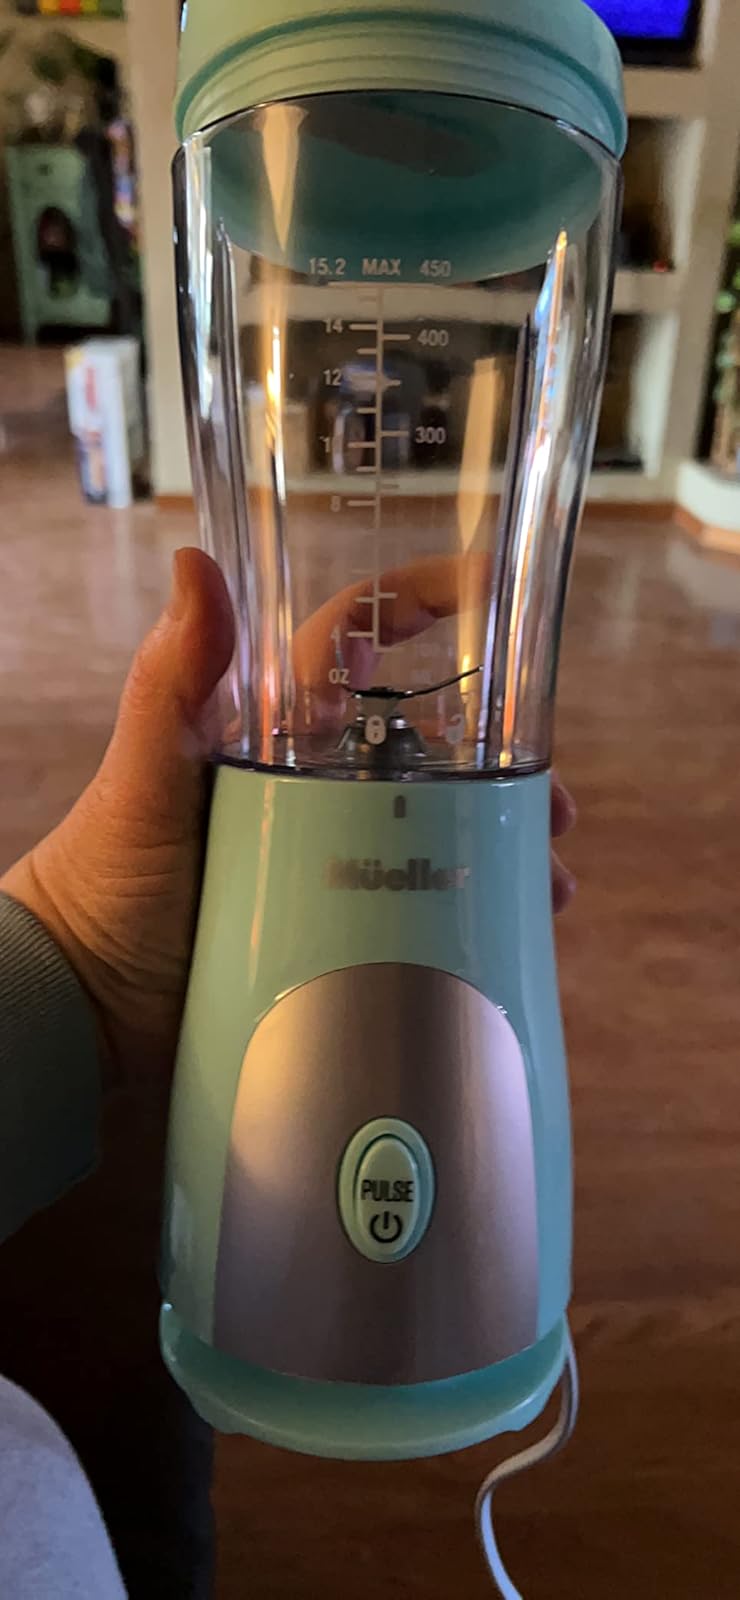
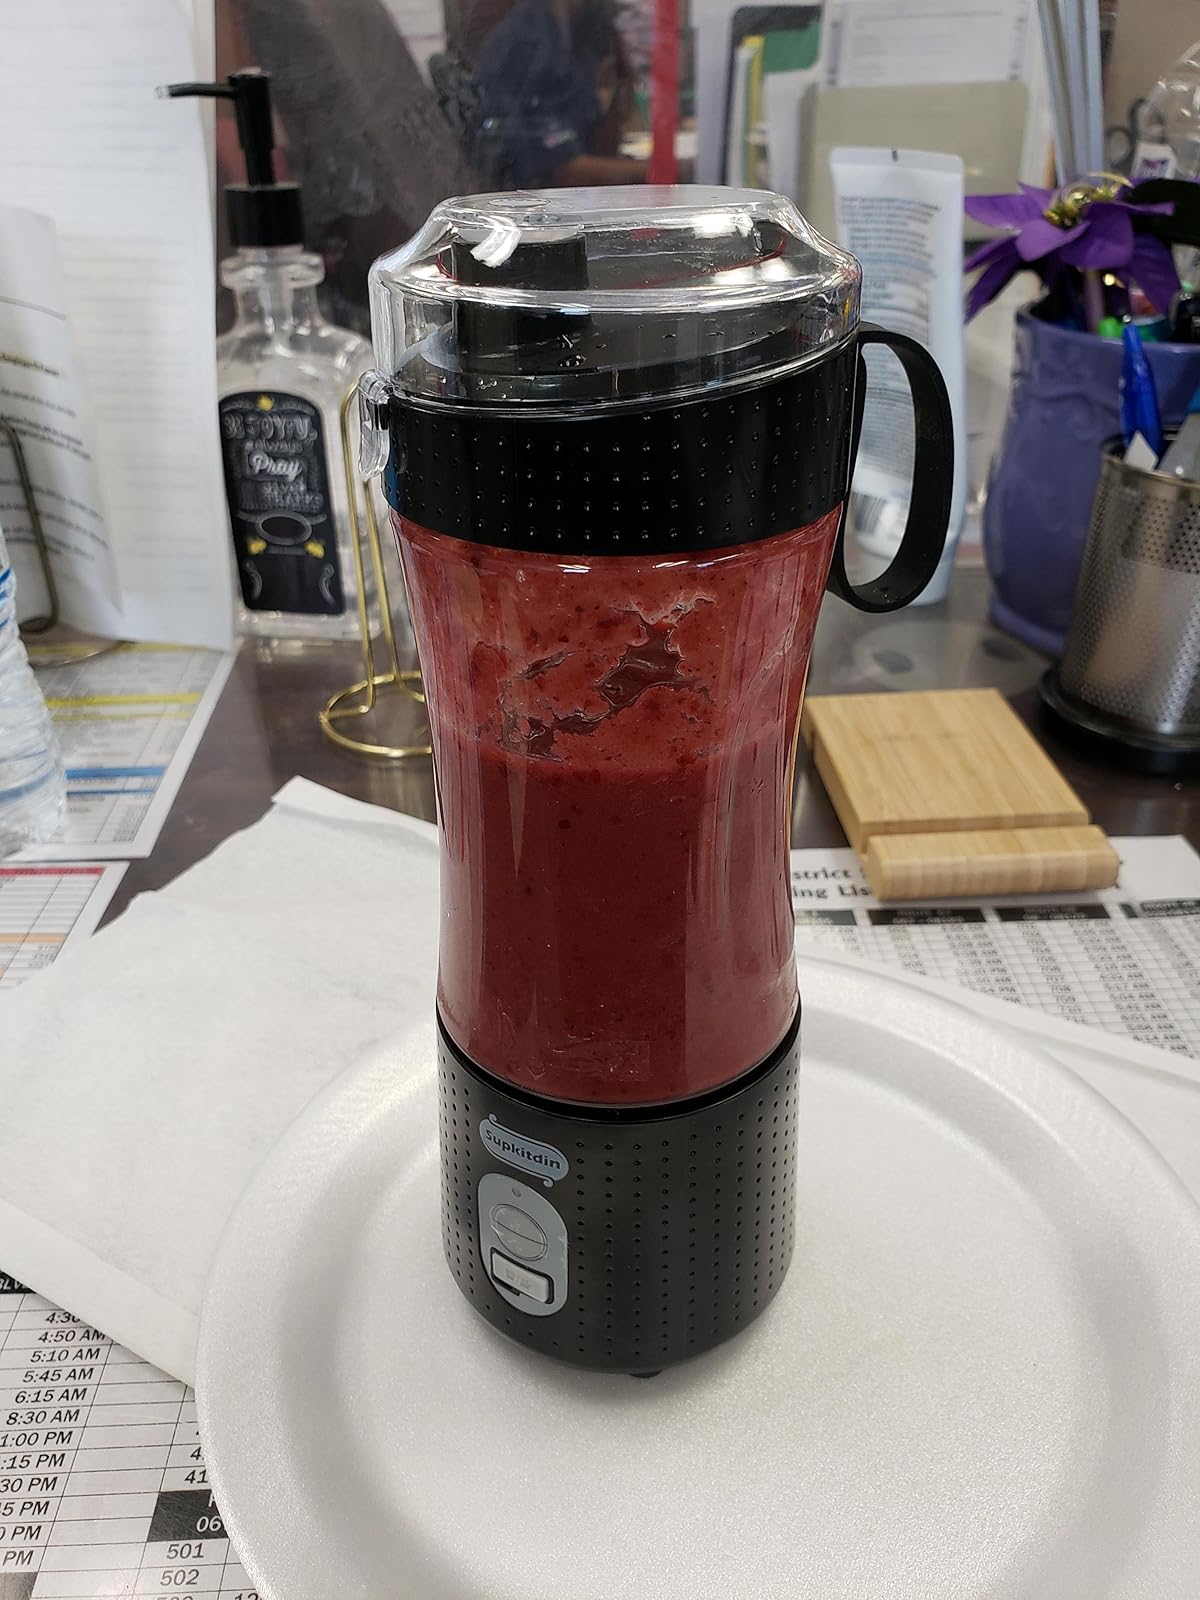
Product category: items_blender
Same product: no